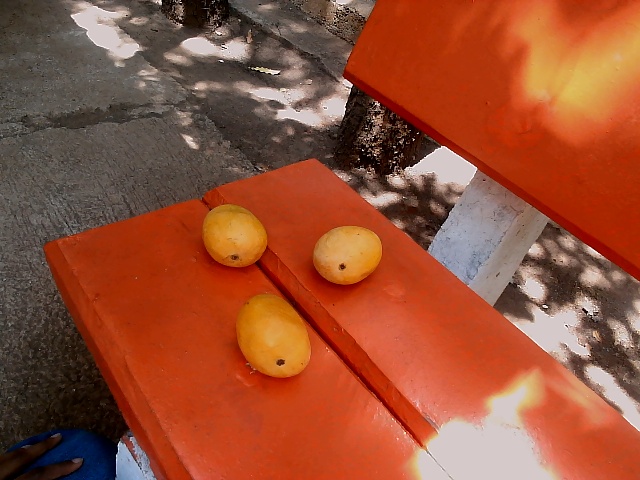
Label: Ripe_Mango